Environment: real
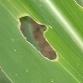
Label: fall_armyworm